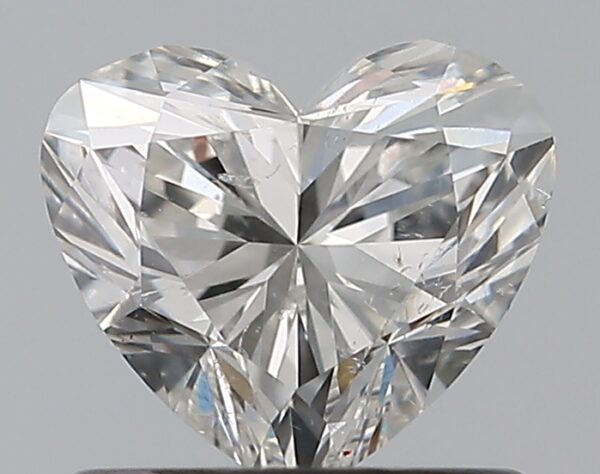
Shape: heart
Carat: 0.75
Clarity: SI1
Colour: G
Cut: EX
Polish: EX
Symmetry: EX
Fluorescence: N
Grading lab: GIA
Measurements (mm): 5.6 x 6.33 x 3.77